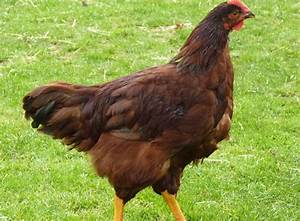
Label: chicken